Pedra das Cabras

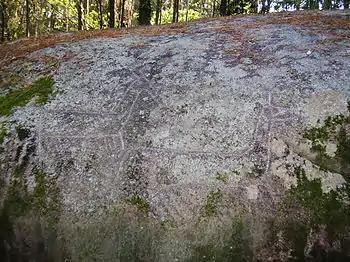
Stone of the Goats

The Stone of the Goats (Galician: "Pedra das Cabras") is a petroglyph located in a pine forest near the village of Figueirido (civil parish of , municipality of Ribeira), in the Barbanza Region of Galicia.